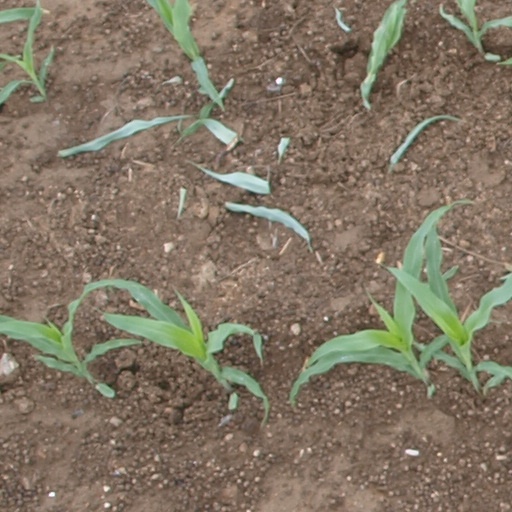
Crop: maize; corn